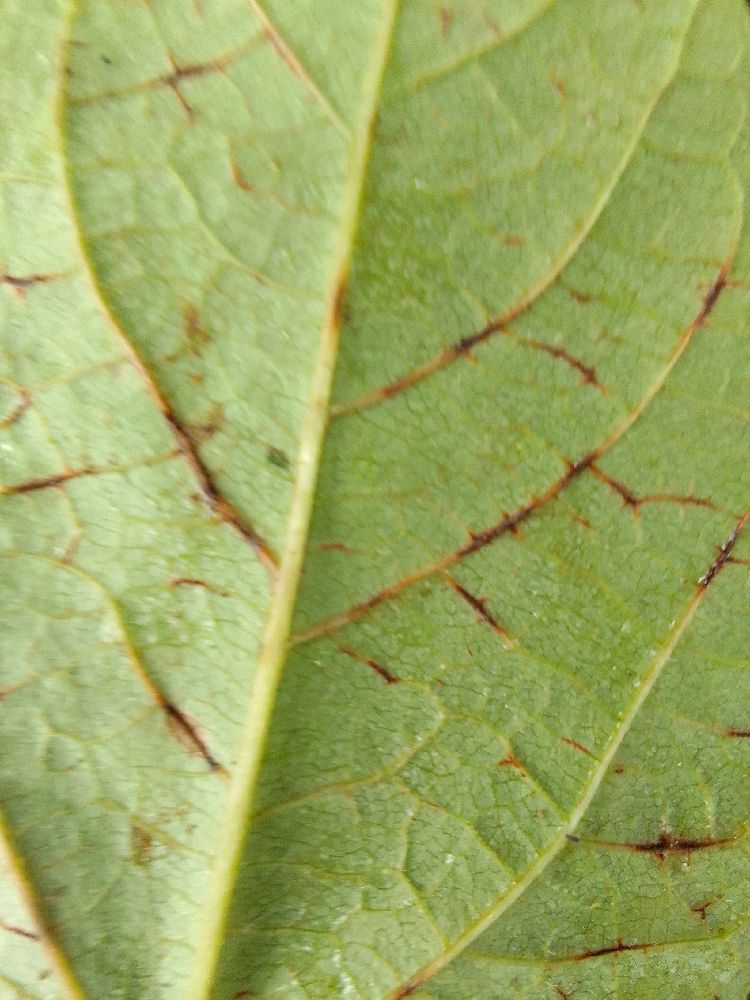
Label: anthracnose